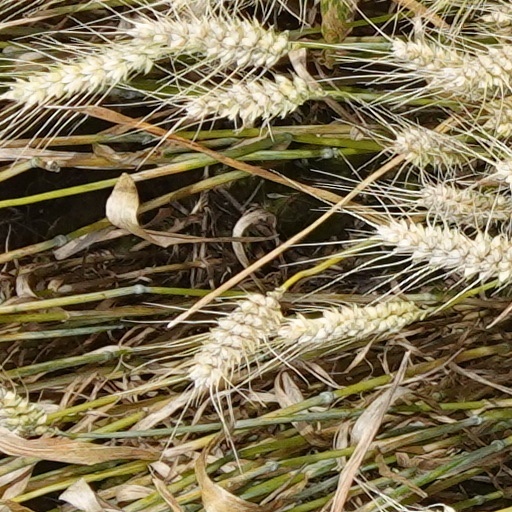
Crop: wheat